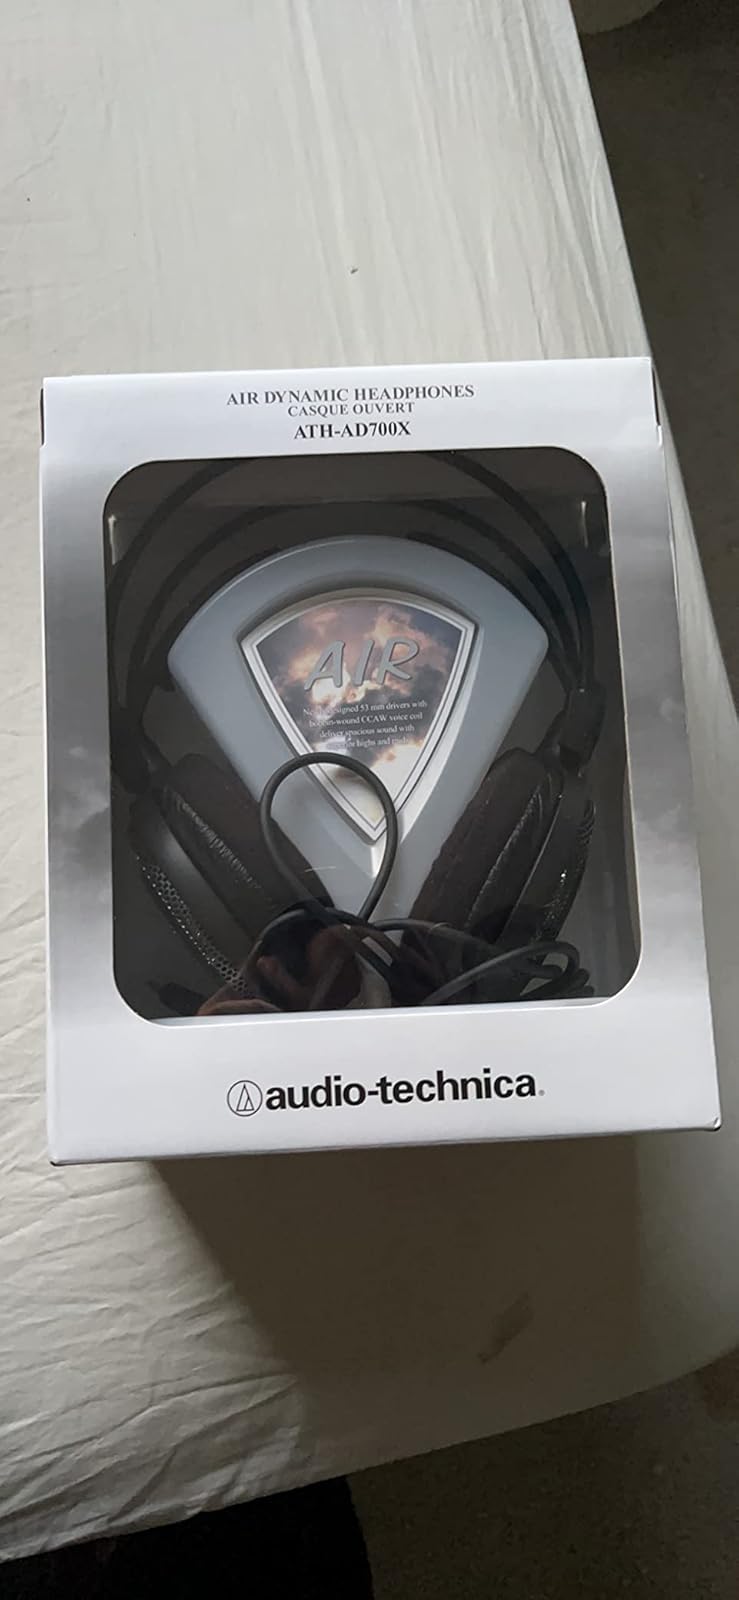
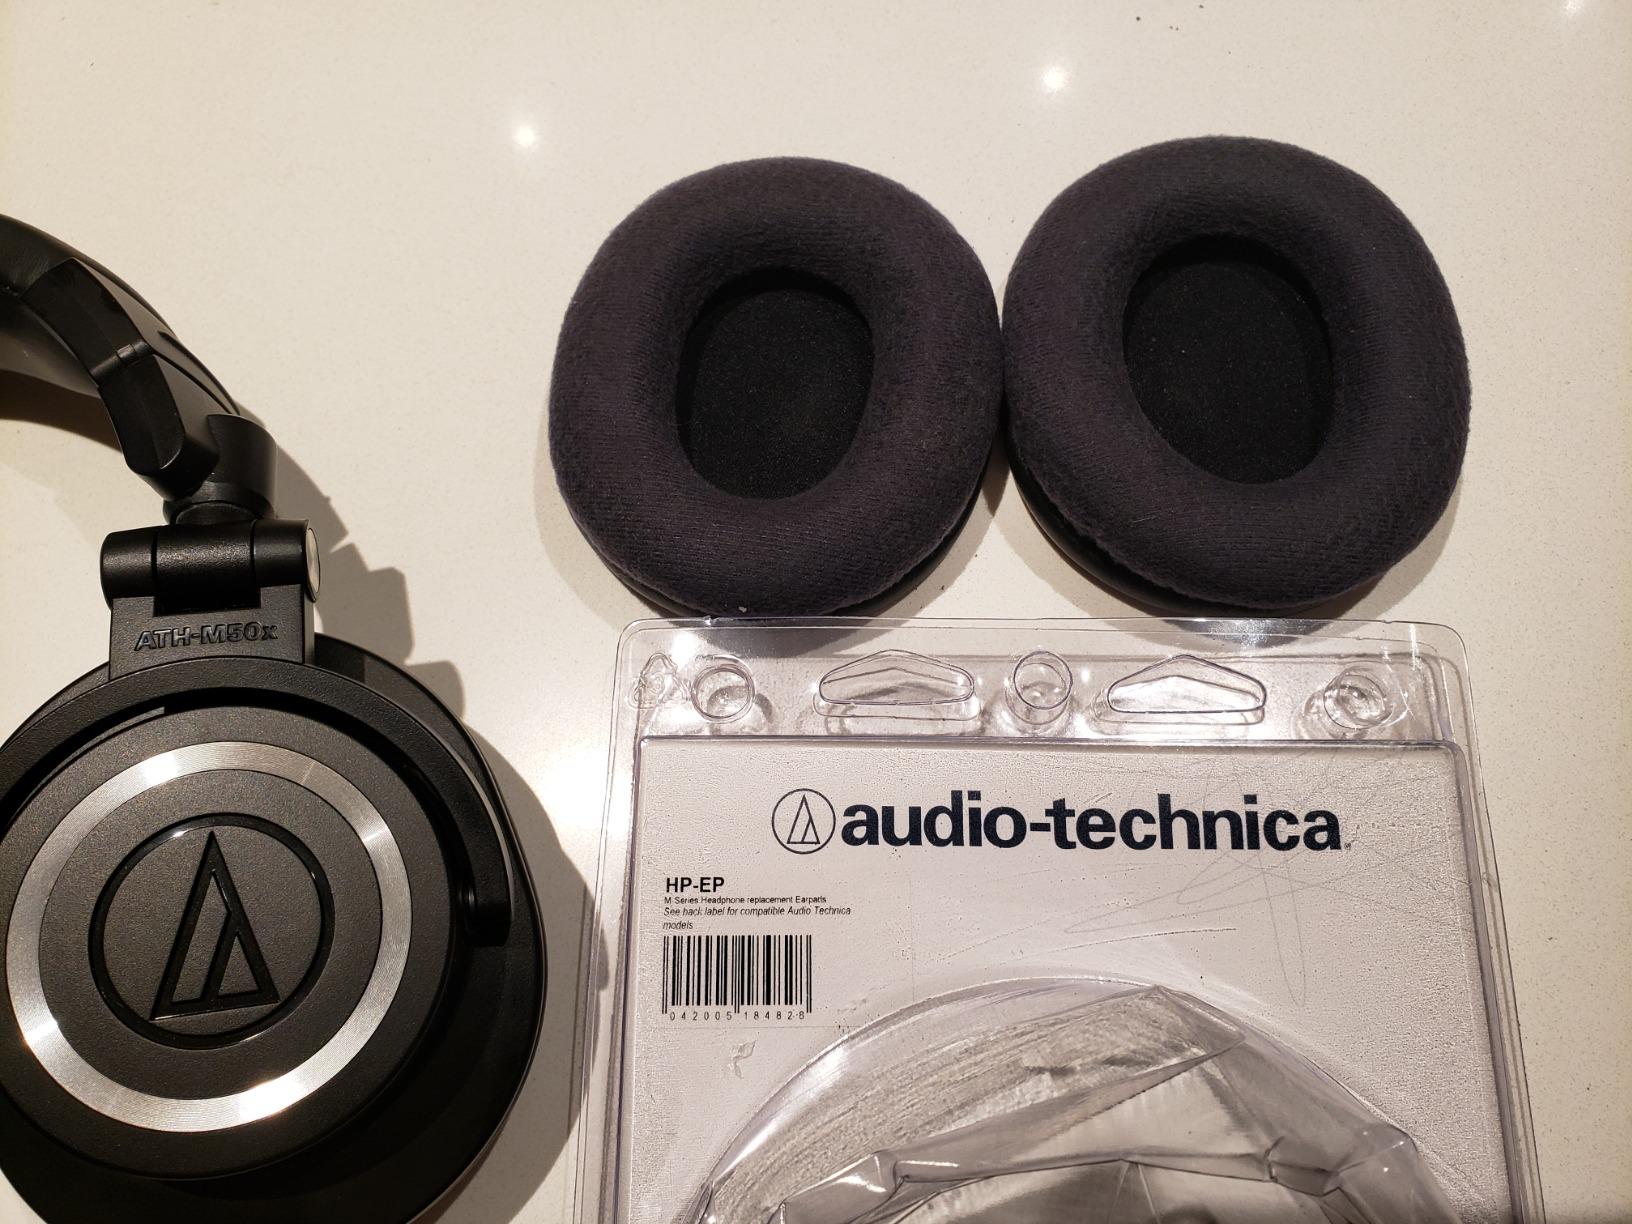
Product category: headphones
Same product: no